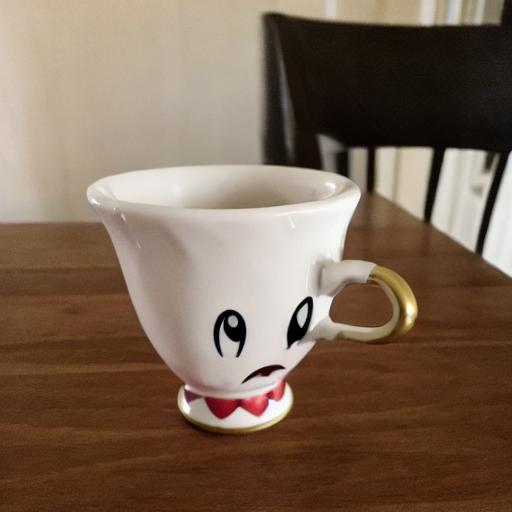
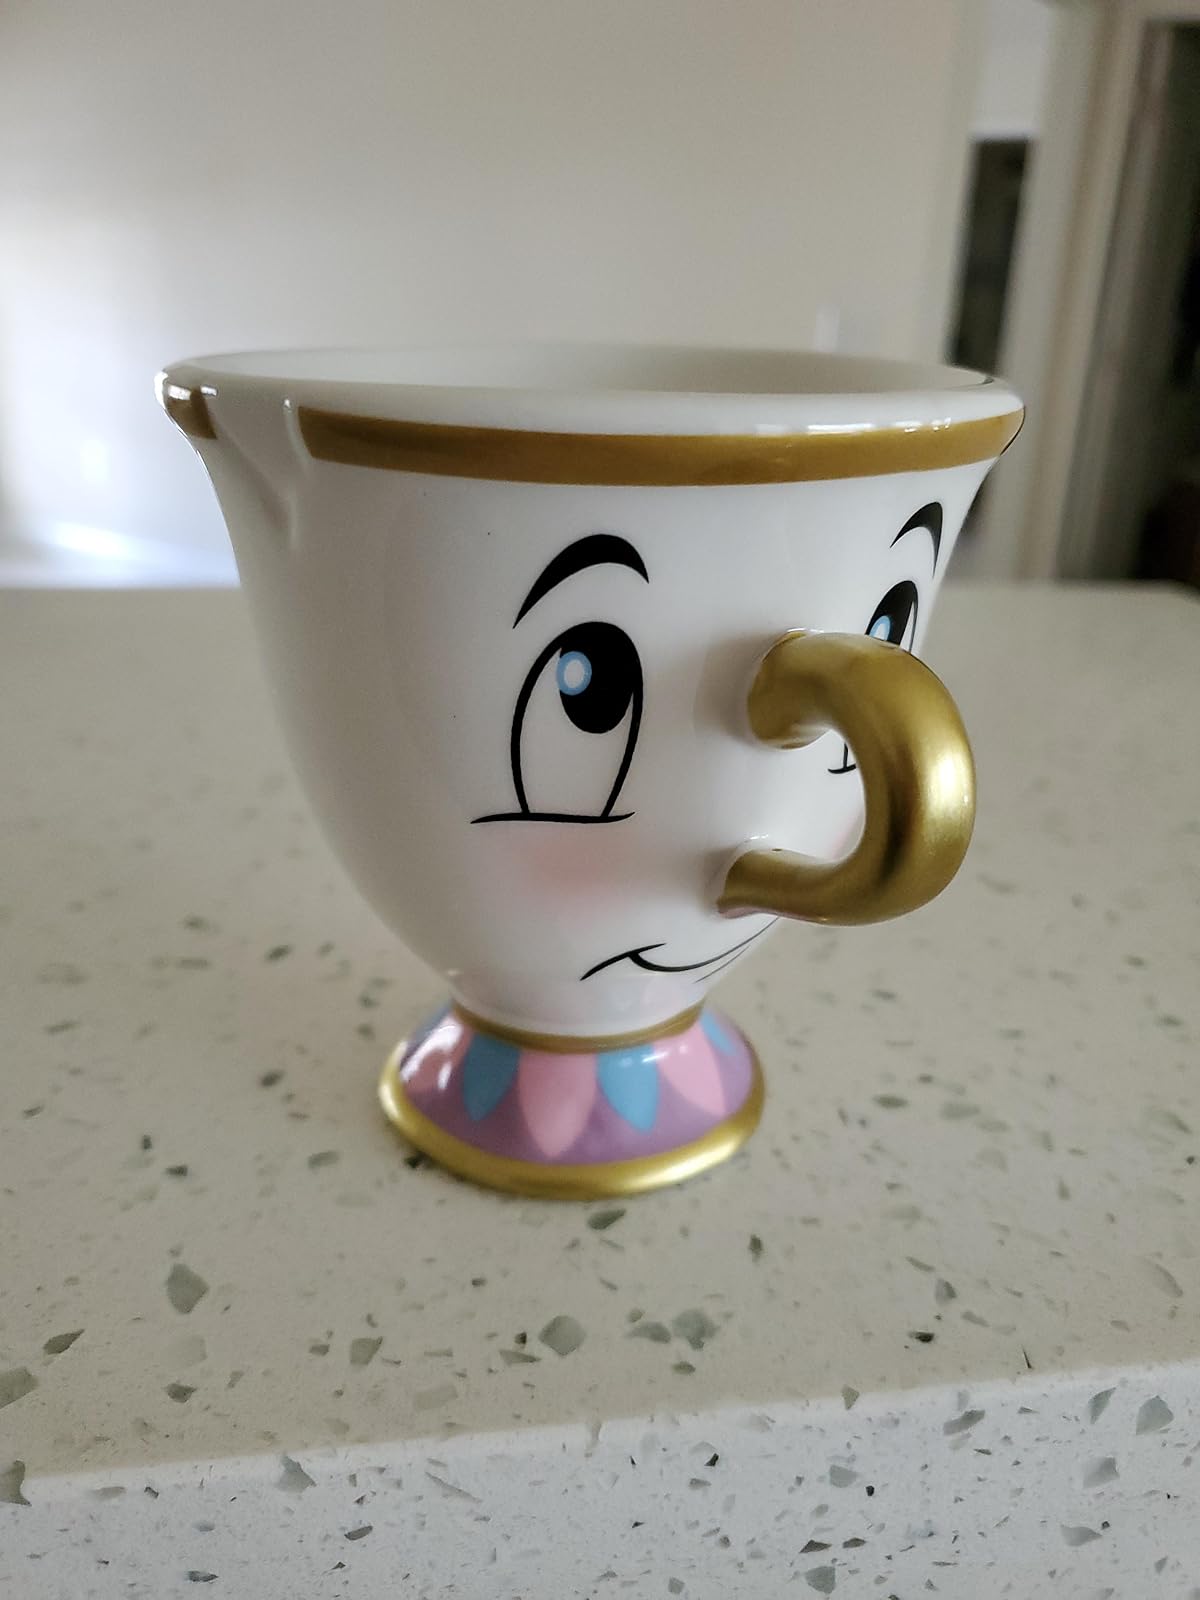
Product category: items_mug
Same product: no